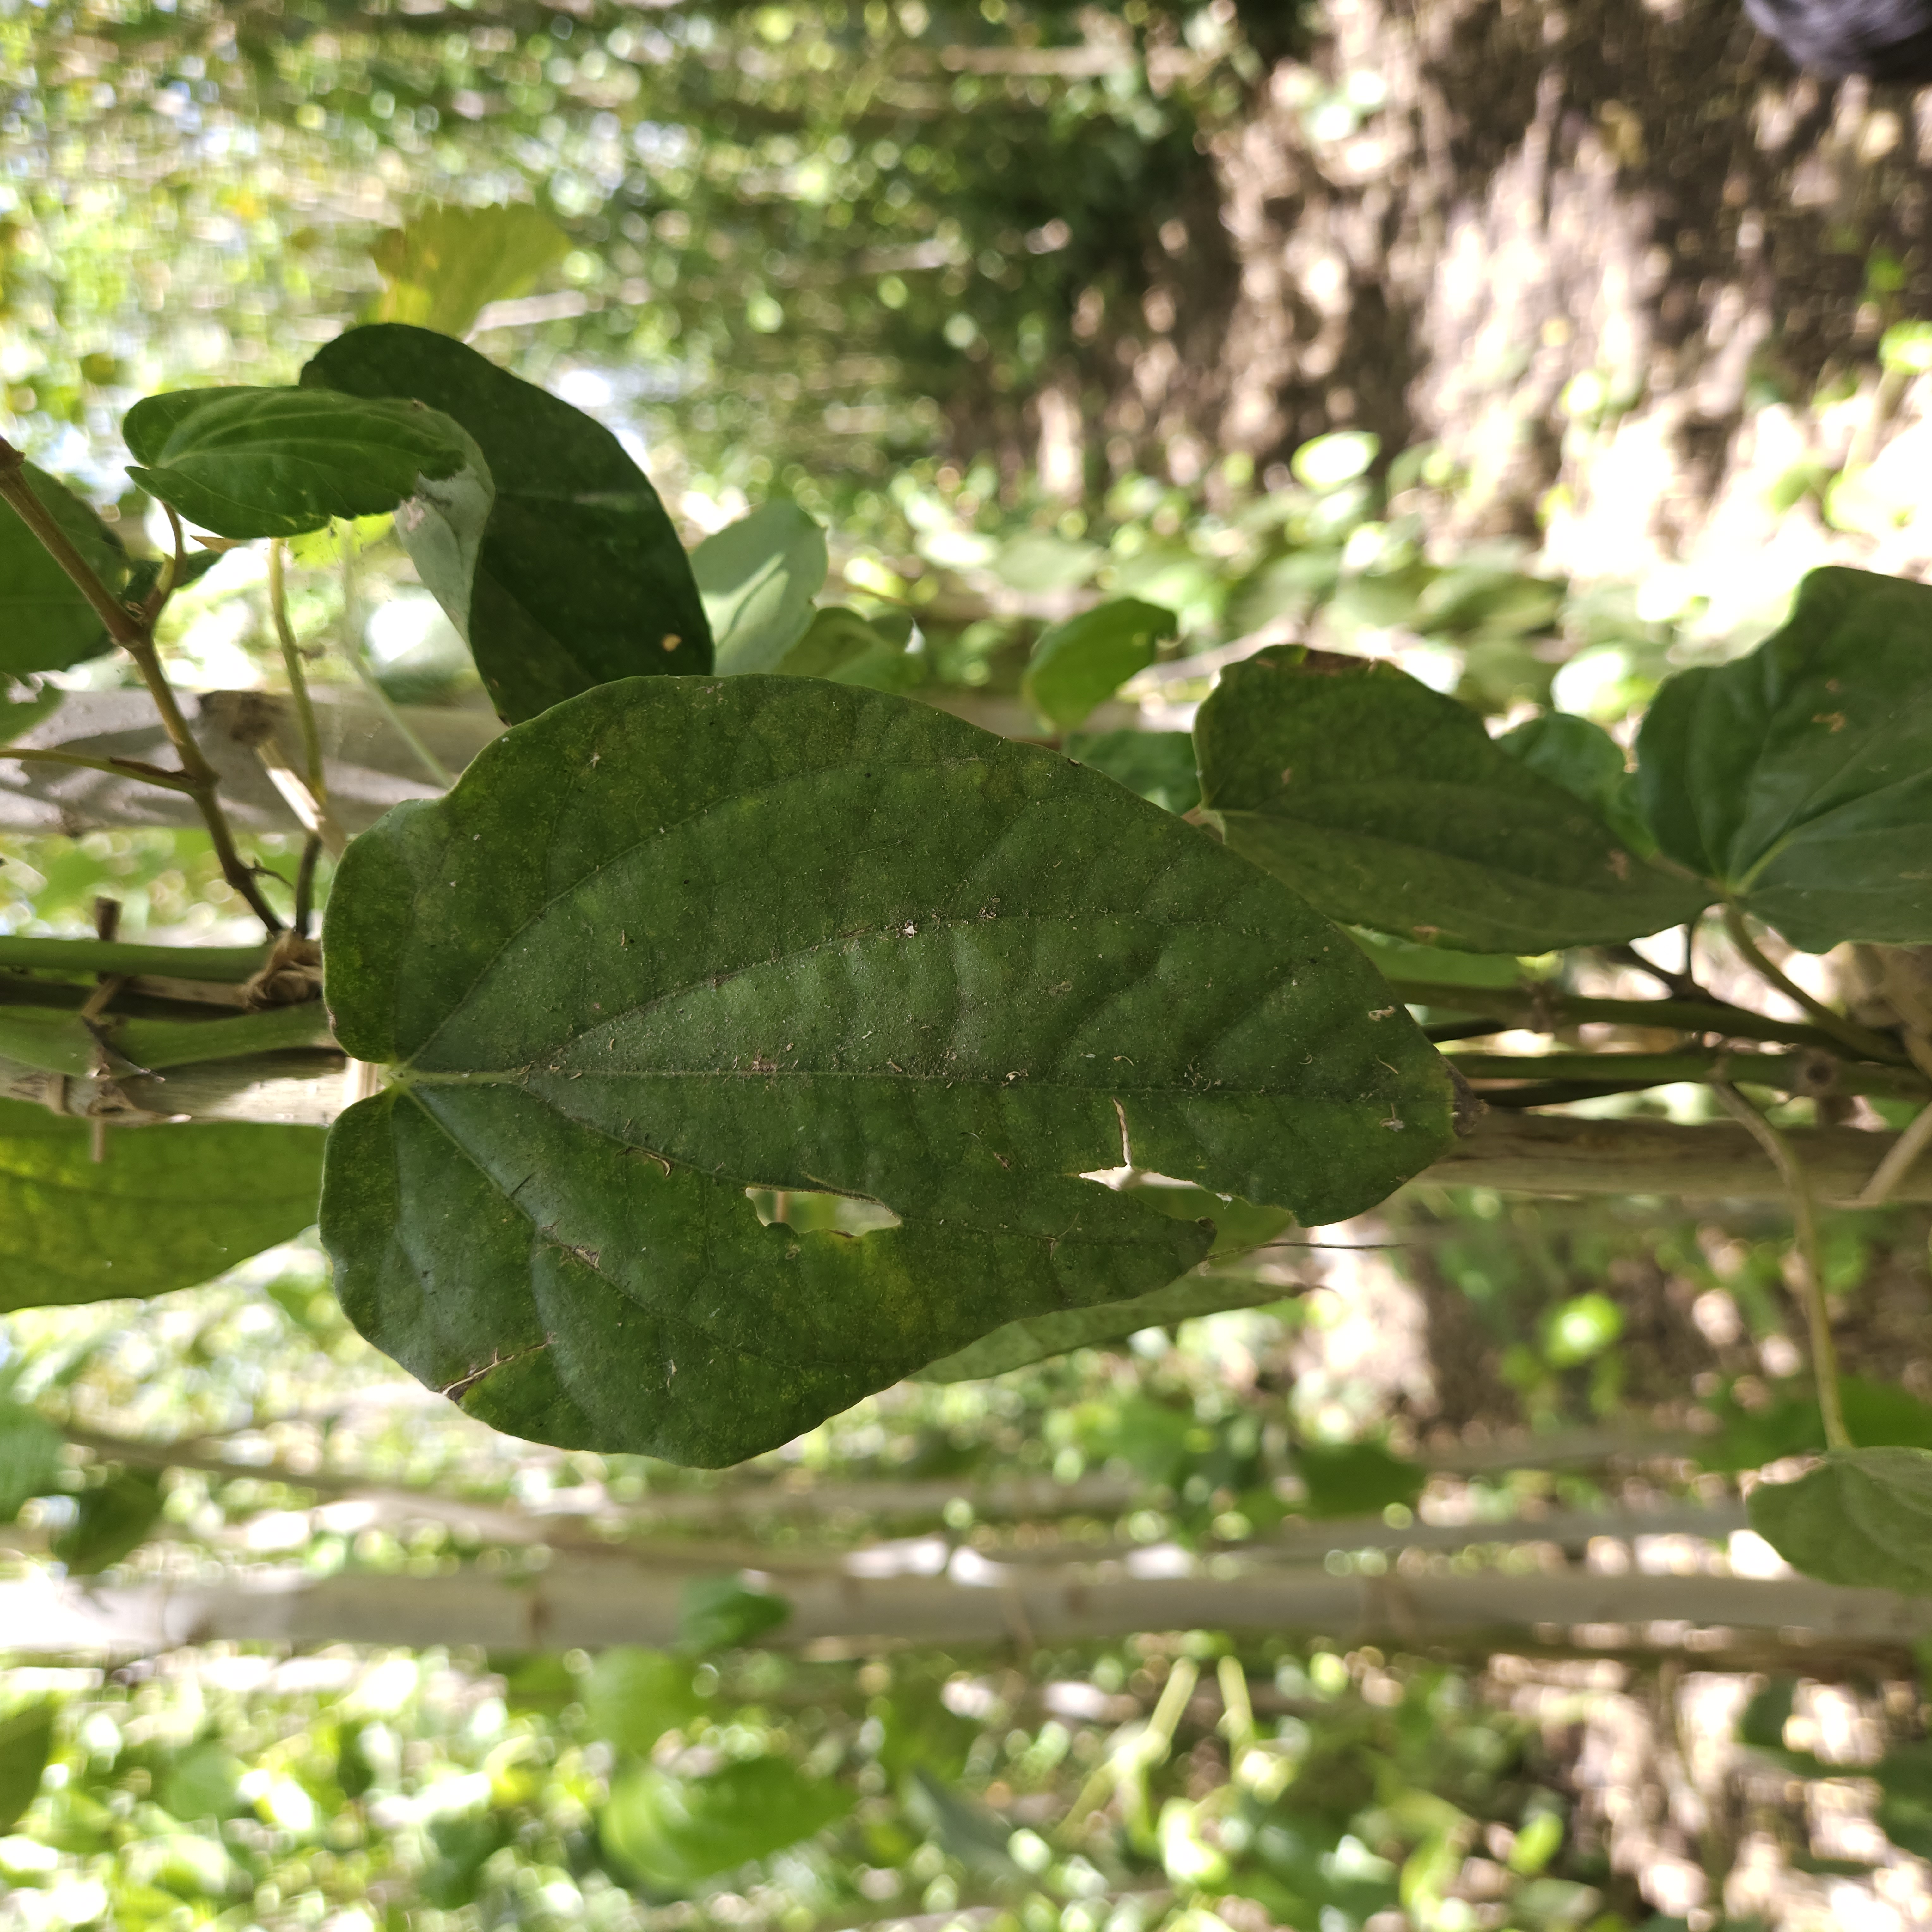
Label: Diseased